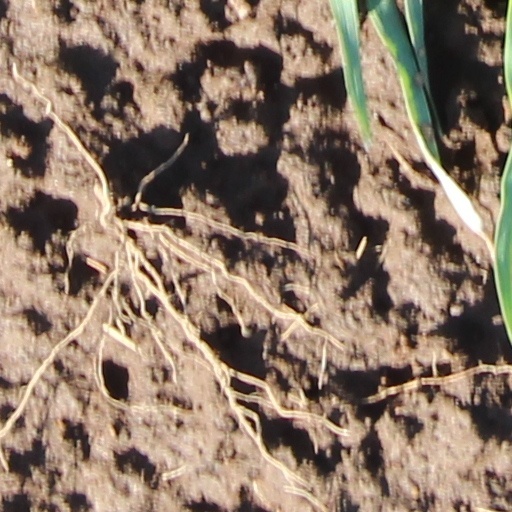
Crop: wheat